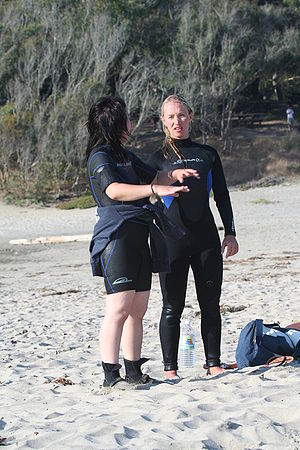
Våddragt
Våddragter fås i både korte og lange modeller.
En våddragt er en dragt lavet, så man kan holde sig varm i koldt vand. Den er typisk lavet i neopren og benyttes til vandaktiviteter som dykning, surfing, triatlon og svømning i åbent vand. En våddragts isolerende evne hjælper kroppen til at holde varmen i vandet. Dette sker på to måder. For det første mindsker den stramtsiddende våddragt vandgennemstrømningen til et minimum. Det vand, der kommer ind imellem kroppen og dragten, og det vand, som lægger sig i luftlommer i selve neoprenlaget, vil hurtigt blive varmet op af kroppen. Dette stillestående vandlag udskiftes kun langsomt, og det varme vand bidrager til at holde kroppen varm. For det andet isolerer neoprenen, der er et gummiprodukt med luftbobler, mod kulden fra det omkringliggende vand.